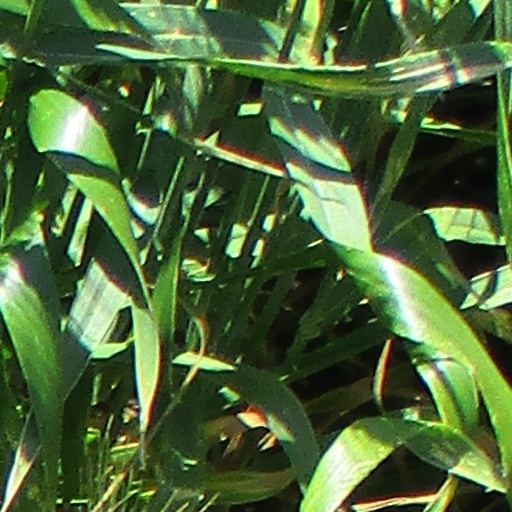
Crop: wheat